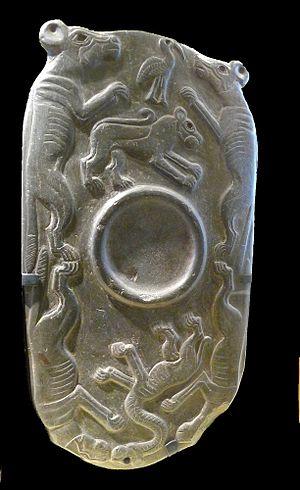
Palette à fard dite «